Philadelphia Phillies all-time roster (W–Z)

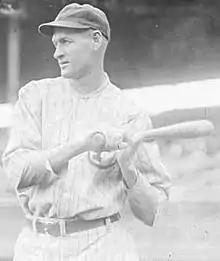
A black-and-white photograph of a man wearing a white pinstriped baseball uniform and holding a baseball bat over his shoulder with both hands

The Philadelphia Phillies are a Major League Baseball team based in Philadelphia, Pennsylvania. They are a member of the Eastern Division of Major League Baseball's National League. The team has played officially under two names since beginning play between 1882 and 1883: the current moniker, as well as the "Quakers", which was used in conjunction with "Phillies" during the team's early history. The team was also known unofficially as the "Blue Jays" during the World War II era. Since the franchise's inception, players have made an appearance in a competitive game for the team, whether as an offensive player (batting and baserunning) or a defensive player (fielding, pitching, or both).